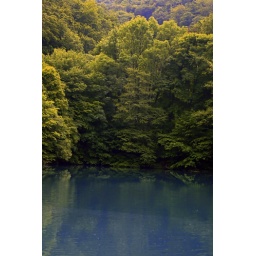
I didn't know how can the water so blue in a forest lake.